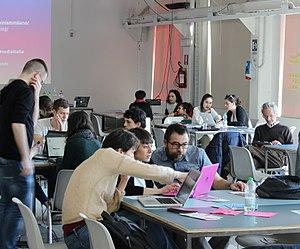
Les espaces de coworking se prêtent souvent à certains évènement de type hackathon (ici à Milan en Italie, sur le thème du féminisme où le public a aussi pu venir s'initier à l'écriture collaborative)
Le coworking, ou cotravail, est une méthode d'organisation du travail qui regroupe un espace de travail partagé, ou des bureaux partagés, et un réseau de travailleurs pratiquant l'échange et l'ouverture ; juridiquement cela se traduit par une location d'espaces partagés de travail.
Hollow Knight est un jeu vidéo indépendant de type metroidvania développé et édité par Team Cherry, un petit studio australien dont il est la première réalisation commerciale. Il sort en 2017 sur PC, puis en 2018 sur les consoles Nintendo Switch, PlayStation 4 et Xbox One. Son développement sur le long terme a en grande partie été rendu possible par un important financement participatif sur la plate-forme Kickstarter.